African humid period

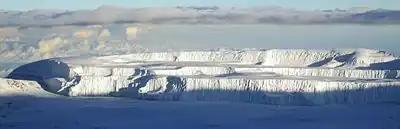
A glacier on Mount Kilimanjaro. The oldest now present ice of Kilimanjaro formed during the African humid period

Glaciers stopped retreating or briefly expanded in East Africa at the beginning of the AHP before continuing retreat. On Mount Kilimanjaro they may have expanded during the AHP after a phase during the Younger Dryas where the mountain was ice free, but the tree line also rose at that time, accompanied by soil formation. The wetter climate may have destabilized the neighbouring Mount Meru volcano, causing a giant landslide that removed its summit.